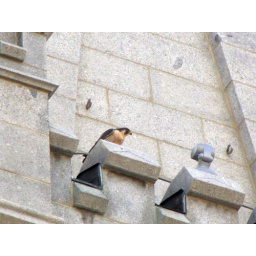
The Peregrine Falcons have returned to their nest territory in downtown Salt Lake City. He was eating a bird